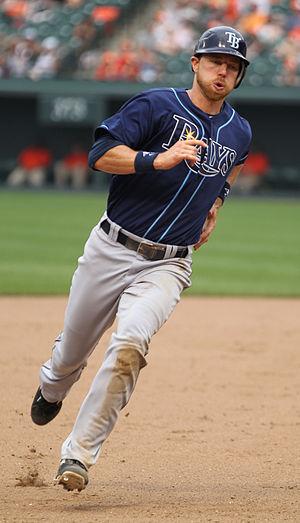
Benjamin Thomas Zobrist est un joueur d'utilité des Cubs de Chicago de la Ligue majeure de baseball.